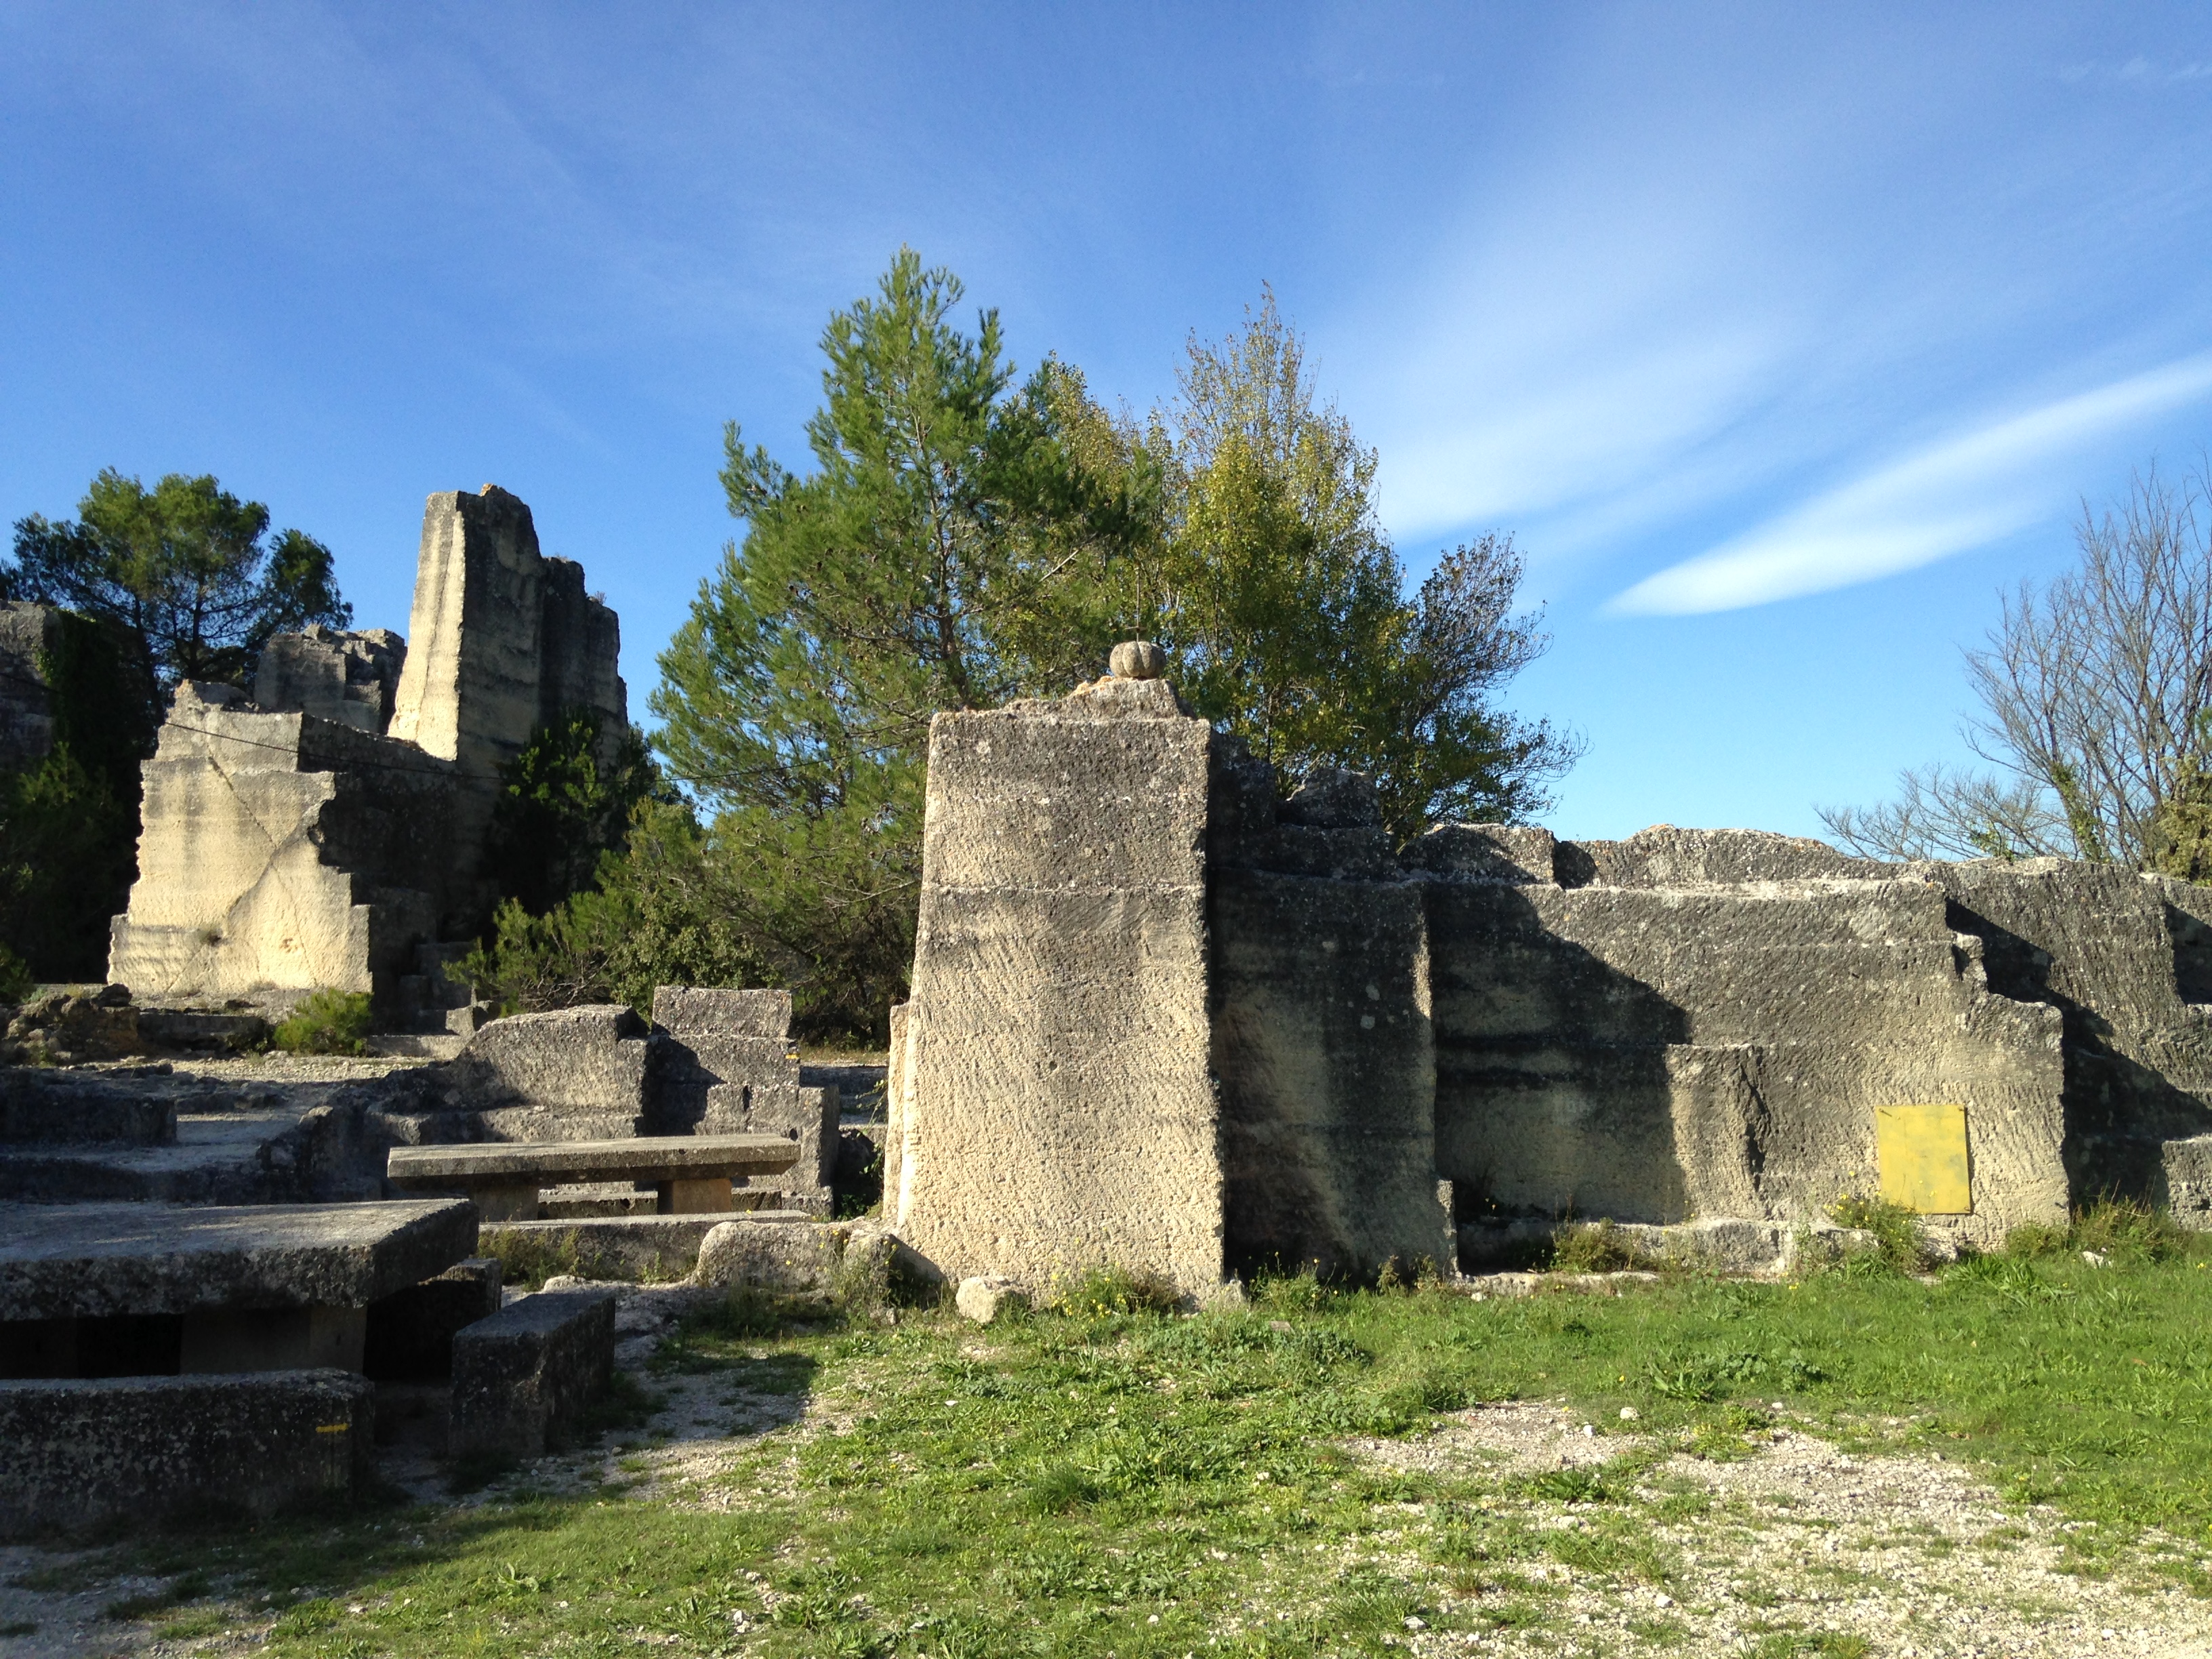
building, france, europe, fortification, place of worship, ruins, monastery, languedocroussillon, gard, carrires, calcaires, vidourle, tailles, sommirois, archaeological site, historic site, ancient history